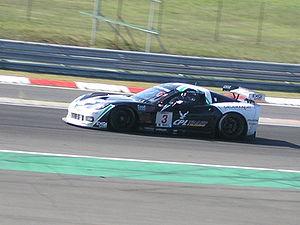
Selleslagh Racing Team, est une écurie belge de sport automobile basée à Merchtem en Région flamande et fondée par Patrick Selleslagh. Elle a participé au Championnat de Belgique de Grand Tourisme, au Championnat de France FFSA GT et au Championnat du monde FIA GT1.